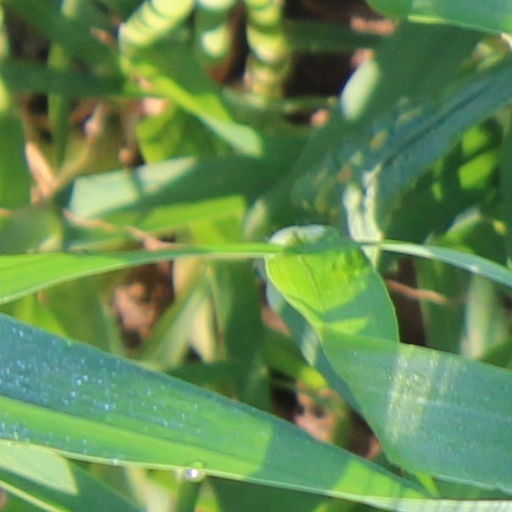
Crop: wheat